Maxwell (microarchitecture)

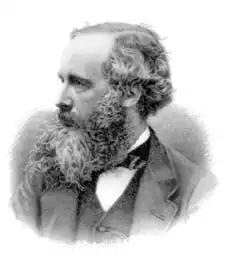
Photo of James Clerk Maxwell, eponym of architecture

Maxwell is the codename for a GPU microarchitecture developed by Nvidia as the successor to the Kepler microarchitecture. The Maxwell architecture was introduced in later models of the GeForce 700 series and is also used in the GeForce 800M series, GeForce 900 series, and Quadro Mxxx series, as well as some Jetson products.